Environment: real
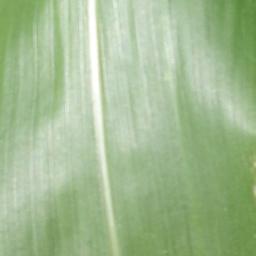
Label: healthy